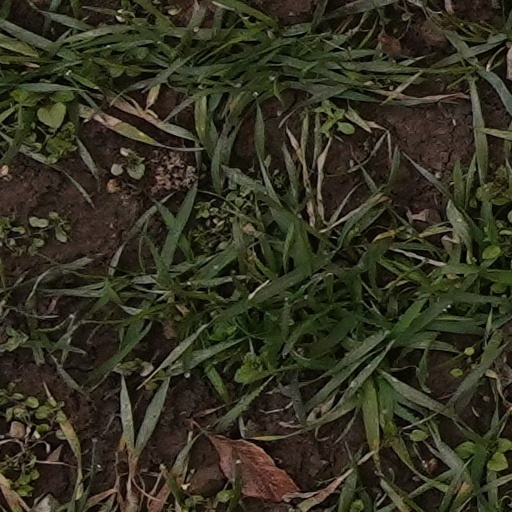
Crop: wheat